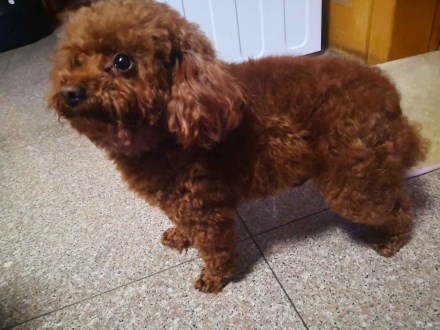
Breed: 7449-n000128-teddy